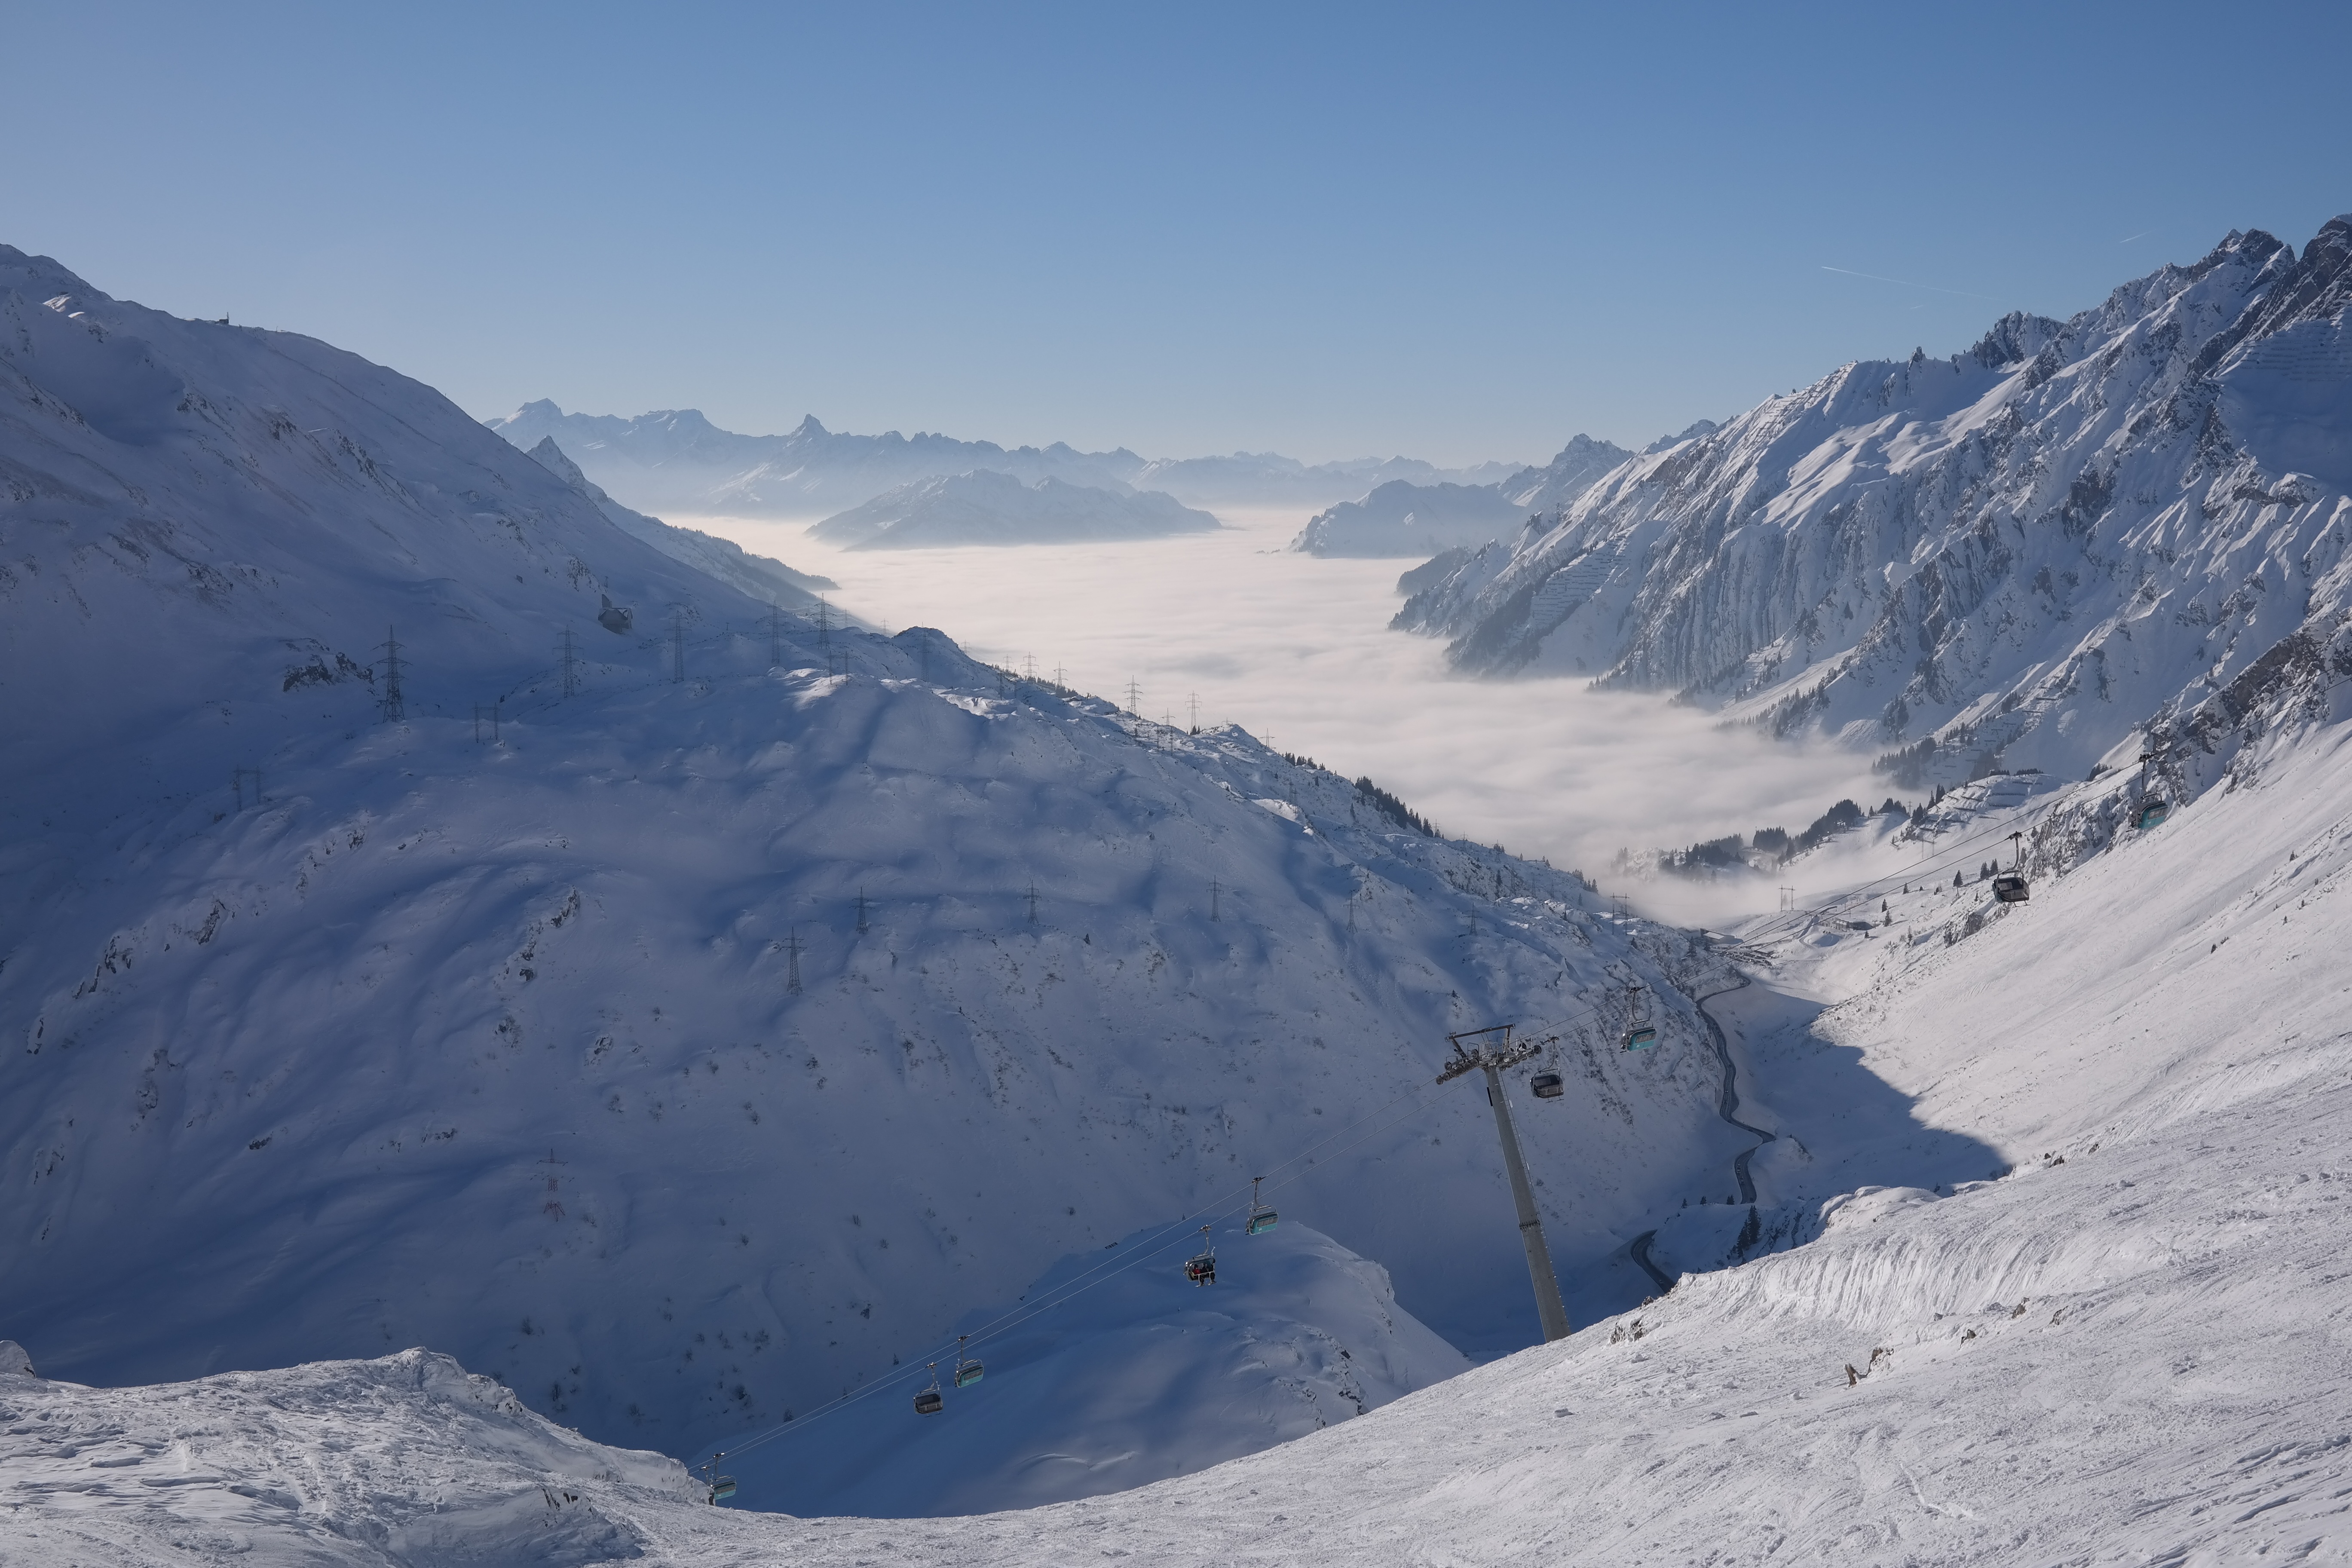
mountain, snow, winter, fog, valley, mountain range, weather, skiing, season, ridge, sports equipment, winter sport, sports, mountains, alps, ski, piste, landform, ski area, ski touring, ski mountaineering, ski equipment, mountainous landforms, geological phenomenon